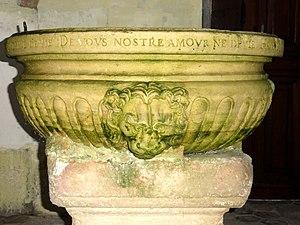
Fonts baptismaux de 1556.
L'église Notre-Dame-de-la-Nativité est une église catholique paroissiale située à Lassy, en France. C'est une petite église à vaisseau unique, qui conserve encore son chœur gothique de l'époque de la fondation de la paroisse, au XIIIᵉ siècle. Cette partie est construite avec le même soin que les plus grandes églises de l'époque. L'abside a été retouchée vers le milieu du XVIᵉ siècle, sans modifier sa structure ni porter atteinte à son esthétique. Le clocher latéral, trapu et rustique, abrite une cloche de 1733, et date sans doute de cette même époque. C'est au XVIIIᵉ siècle également que la nef a été reconstruite et muni d'un sobre portail de style classique. Les mutilations que le chœur a subies lors de réparations maladroites, et l'absence de tout décor sculpté à l'extérieur n'ont pas justifié une protection au titre des monuments historiques de l'église à ce jour. La cloche et les fonts baptismaux de 1556 sont toutefois classés. L'église Notre-Dame est affiliée à la paroisse de Luzarches, et les messes dominicales y sont célébrées environ toutes les six semaines d'octobre à juin, le dimanche à 9 h 30.